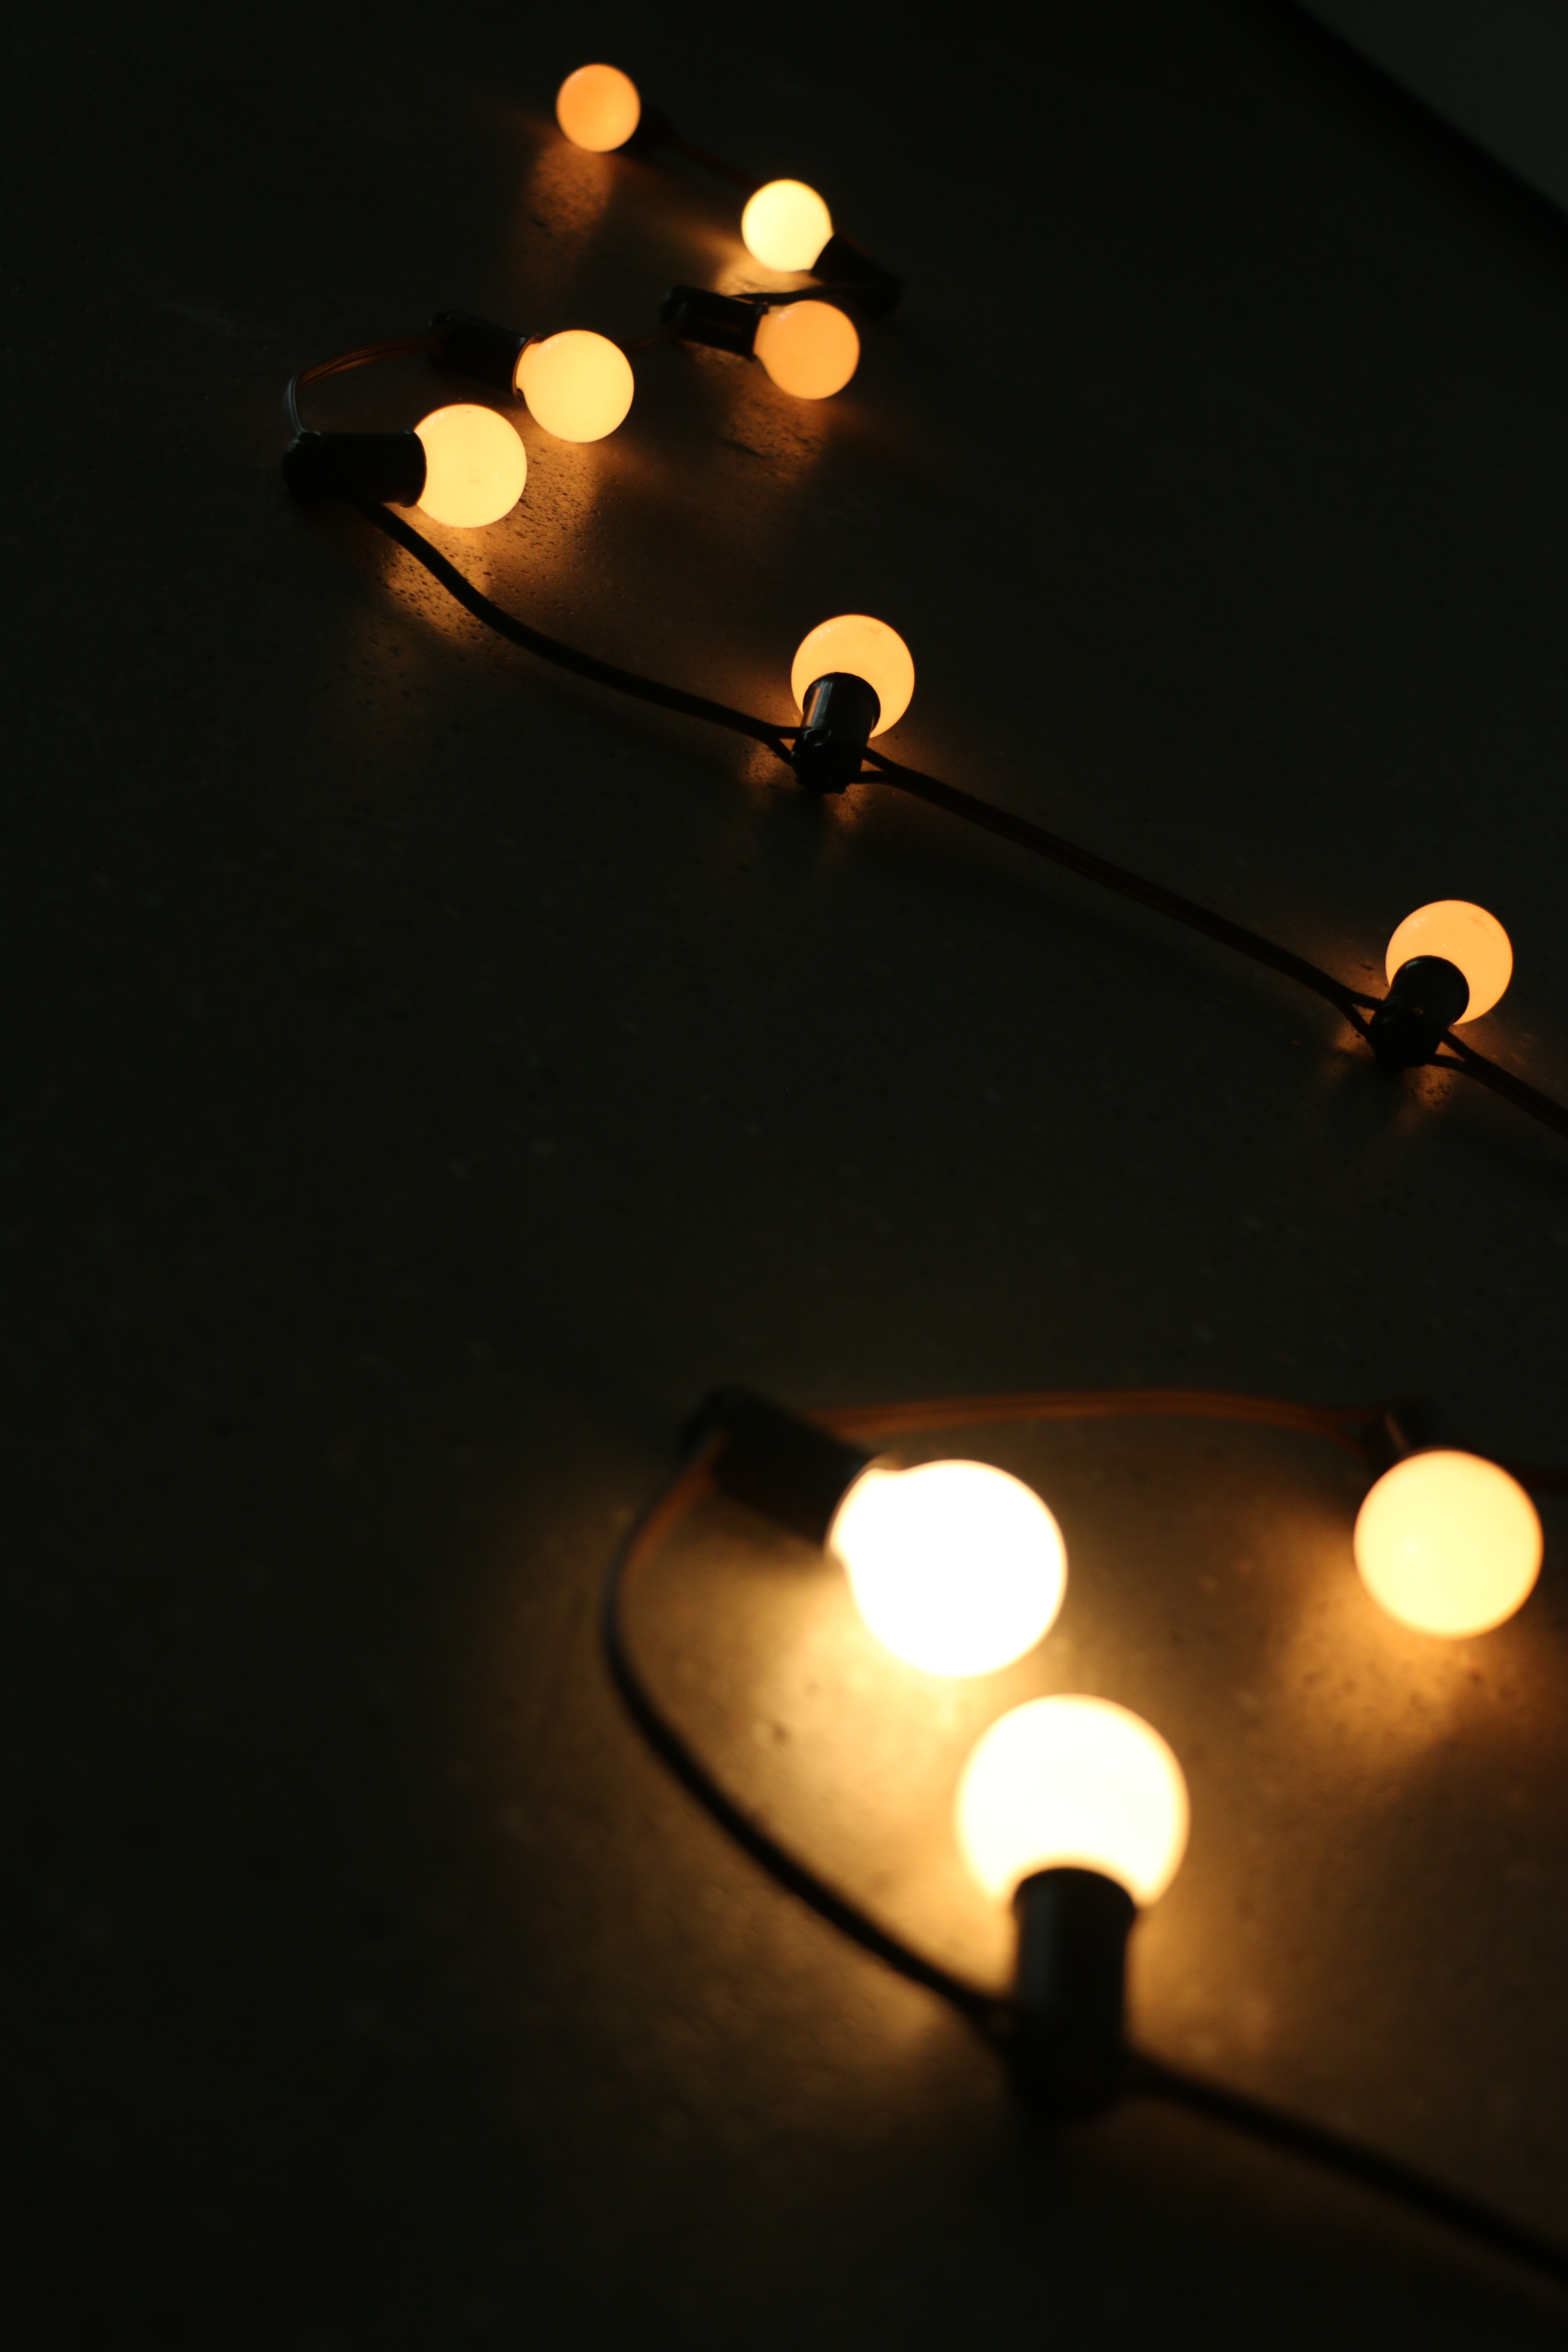
light, blur, abstract, white, night, dark, reflection, darkness, street light, lamp, black, electricity, yellow, light bulb, candle, lighting, decor, circle, energy, illuminated, bulbs, bright, hot, light fixture, shape, electrical wires, incandescent light bulb, luminescence